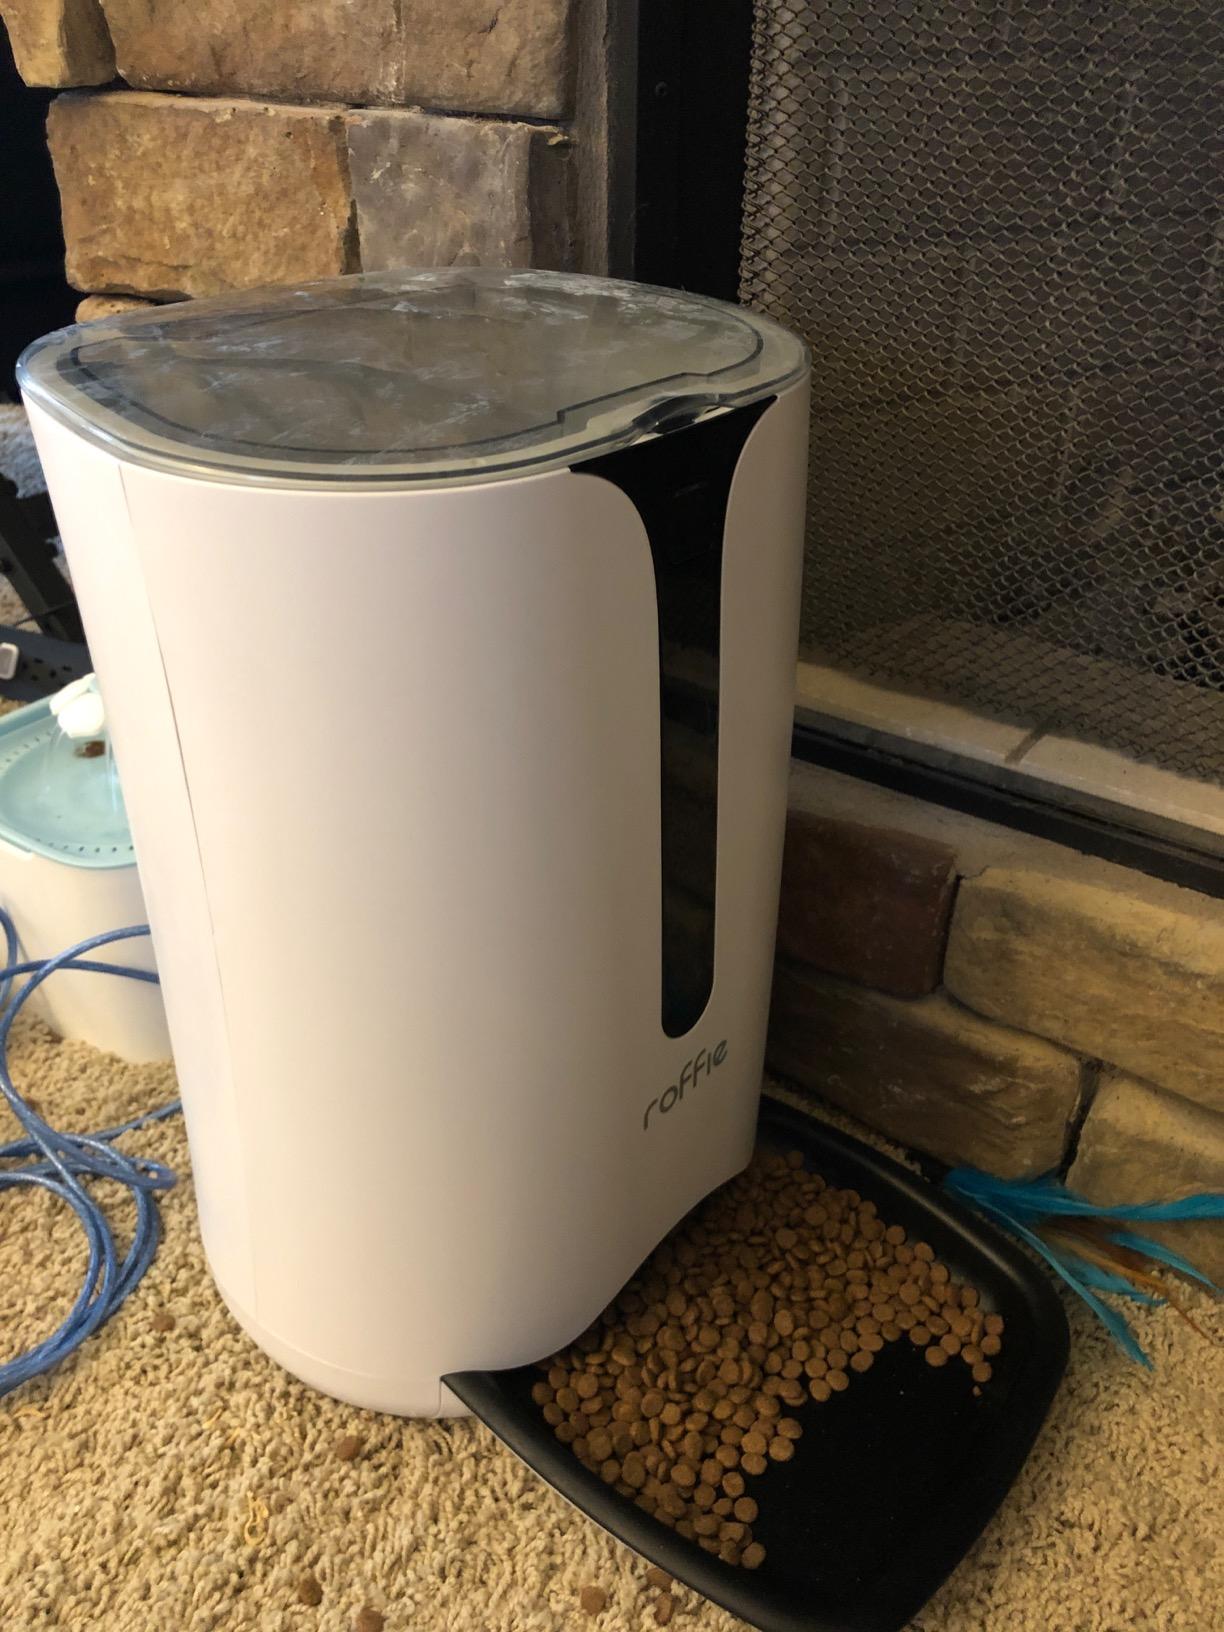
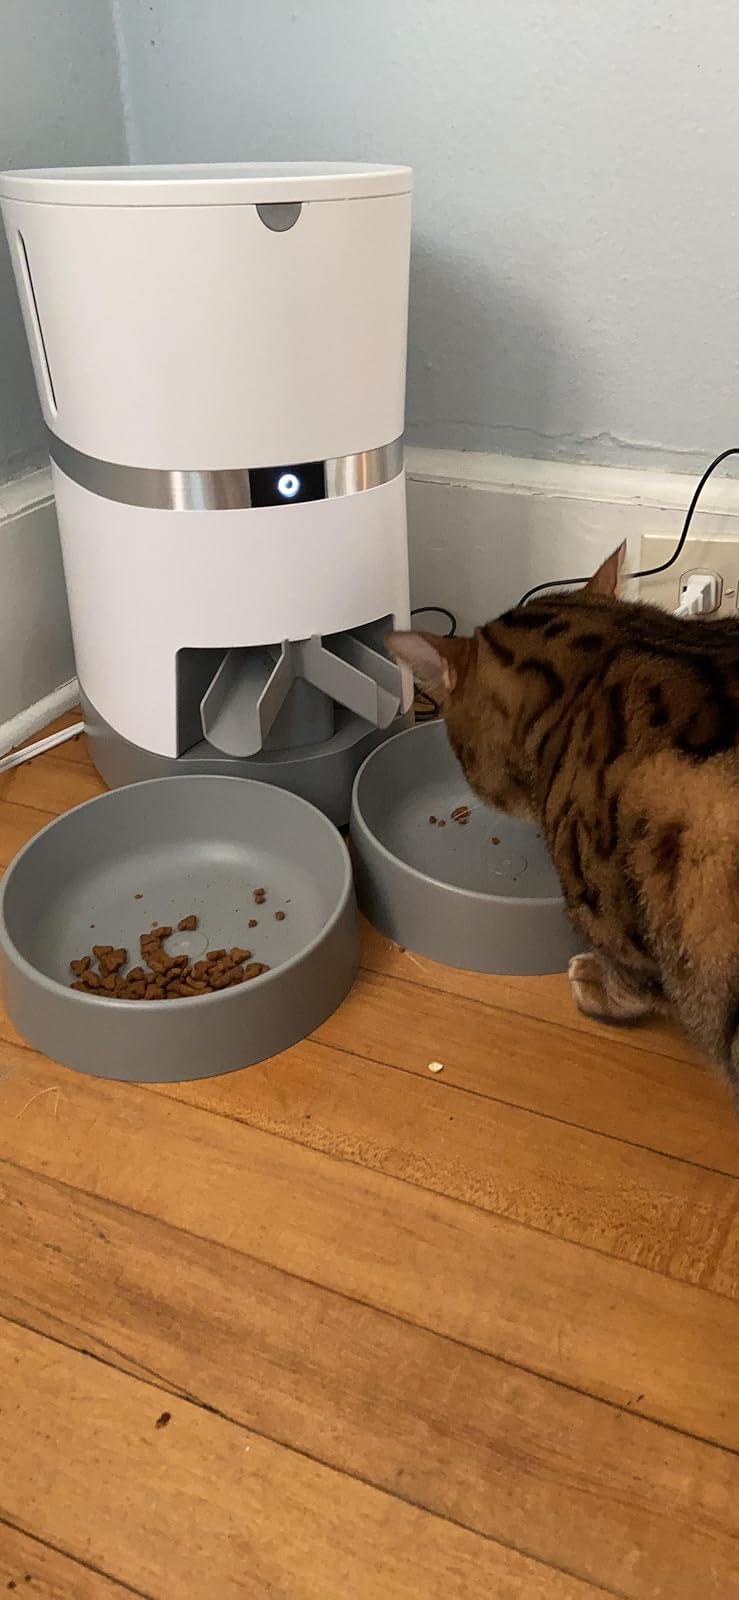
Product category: items_feeder
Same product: no